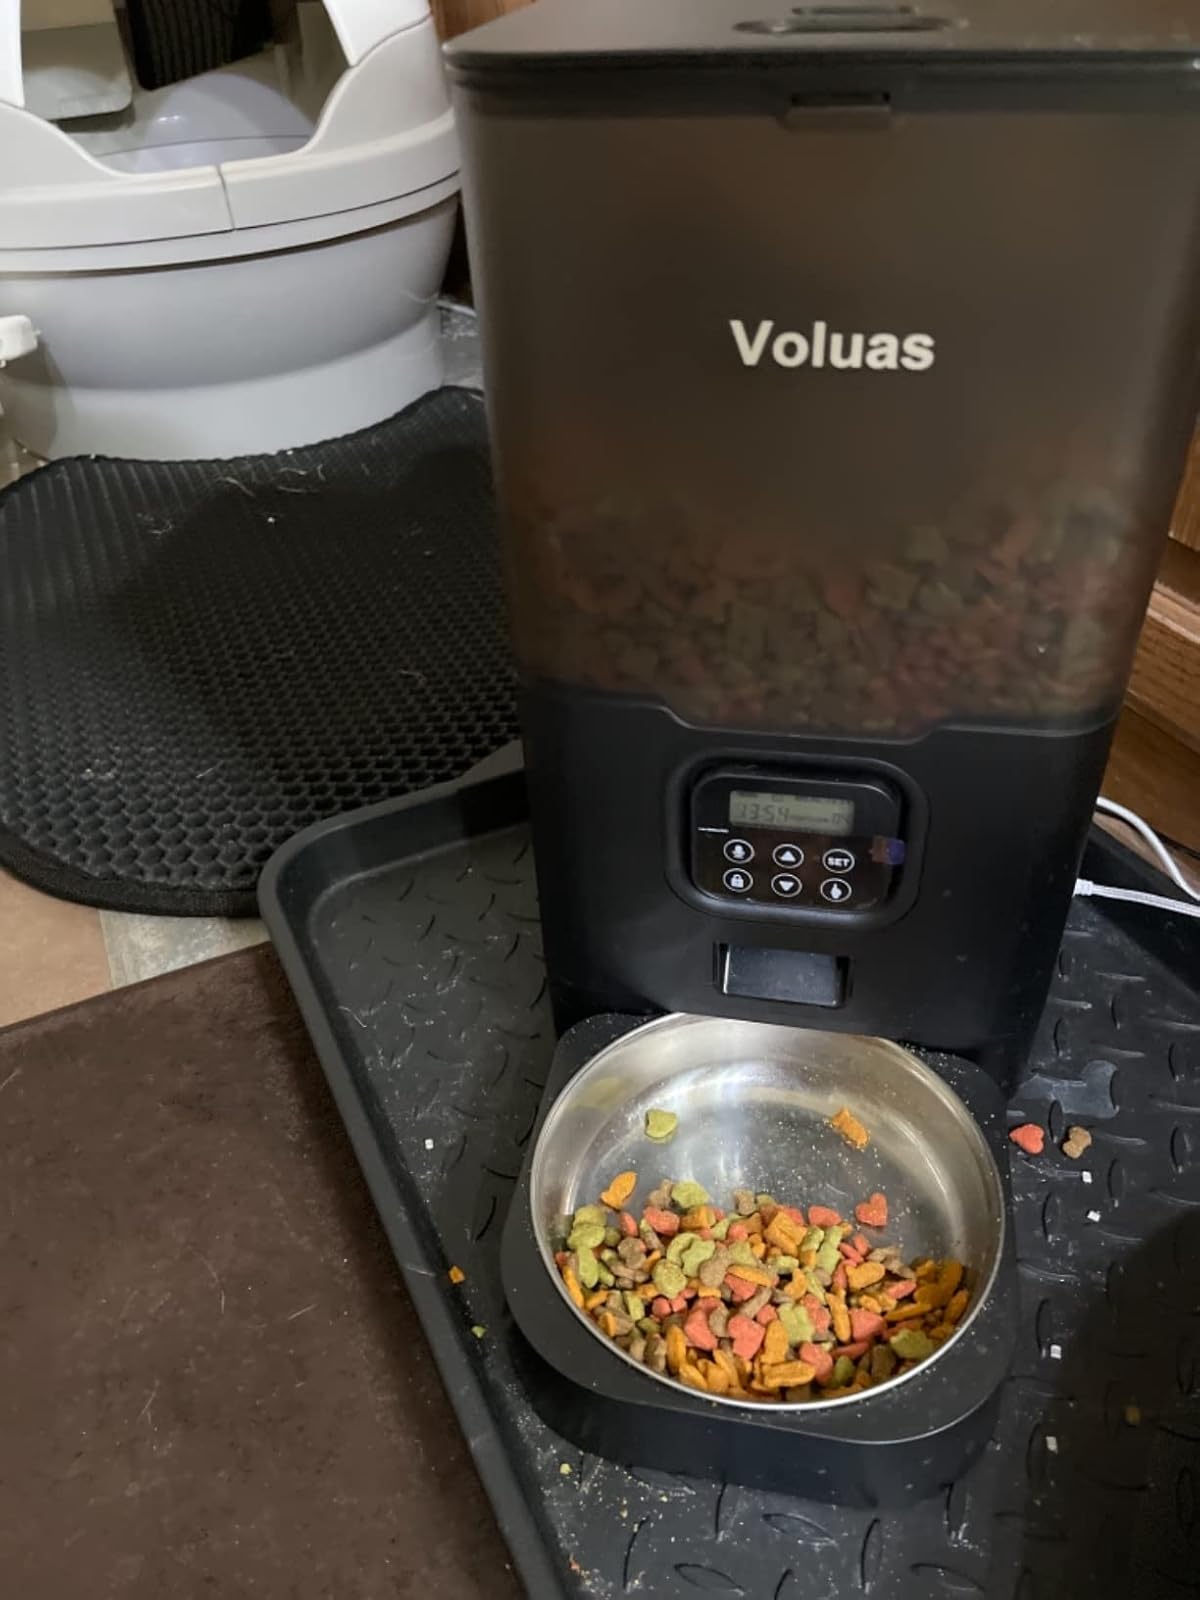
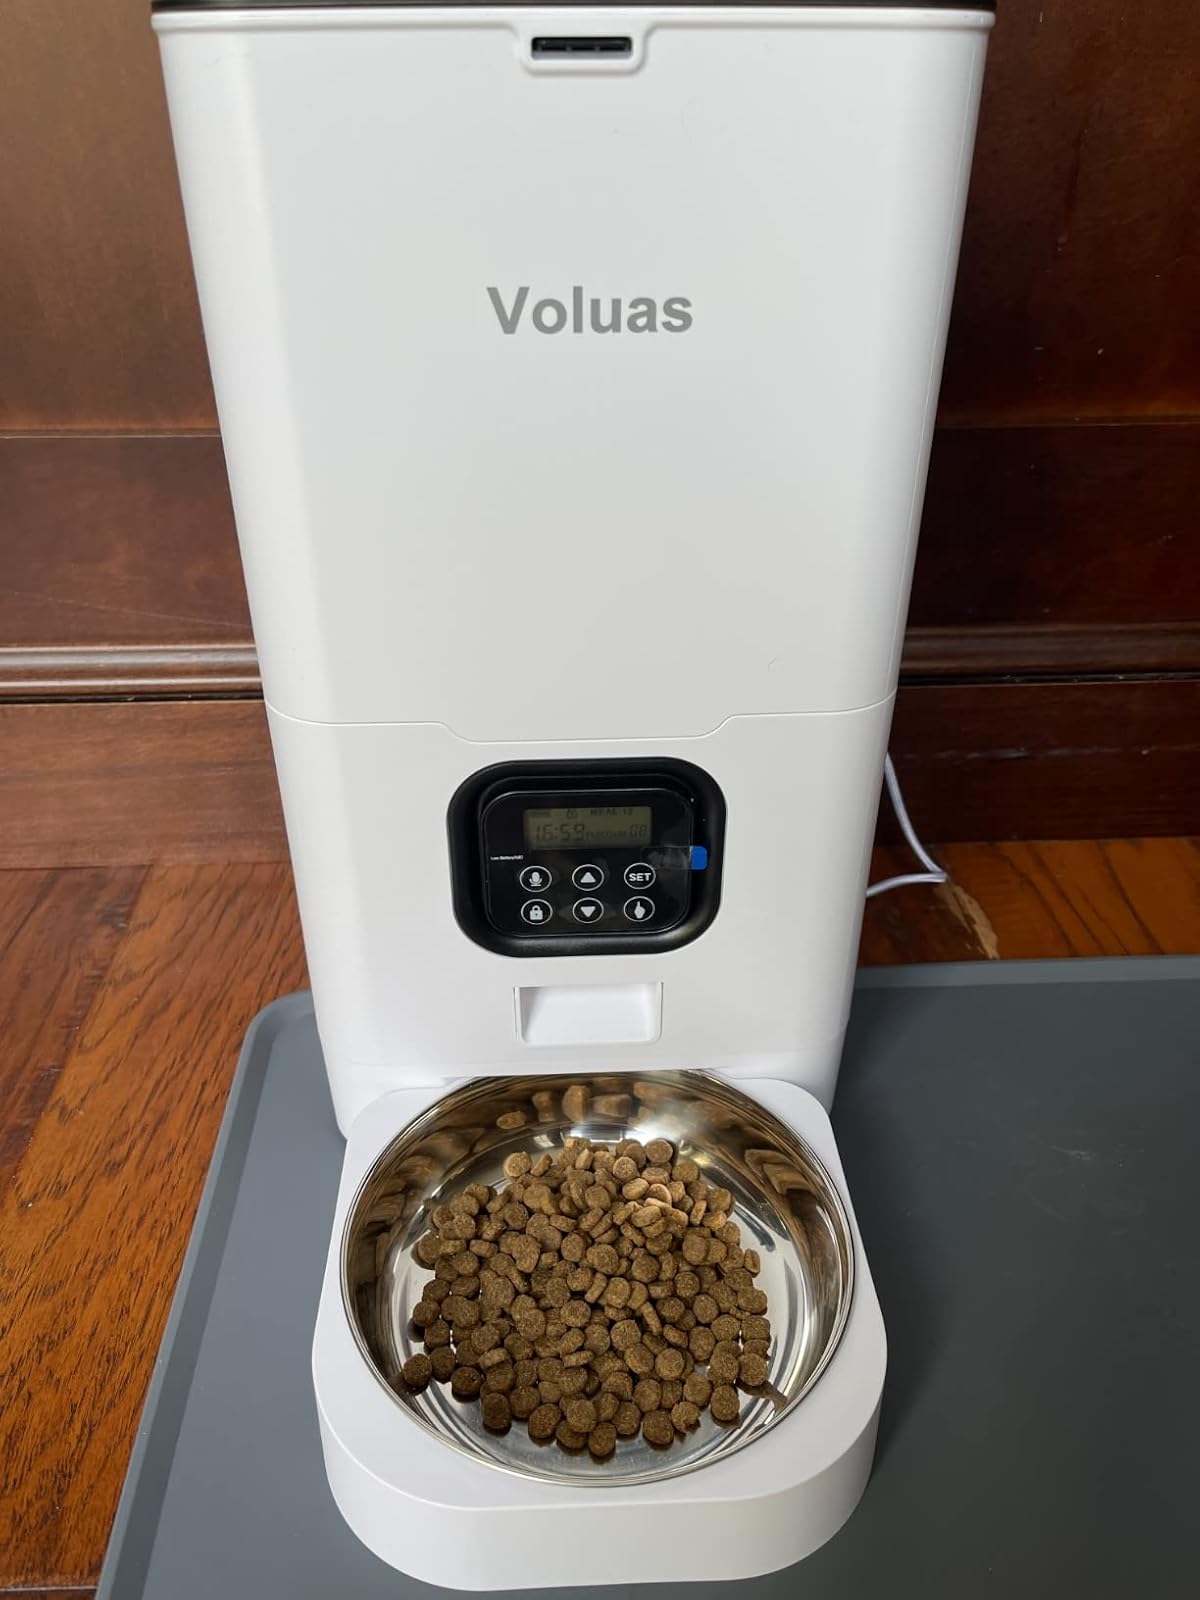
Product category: items_feeder
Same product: no